Barelas Community Center

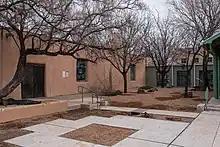
The original adobe building connects via hallway to the 2004 addition.

The center offered various services including youth organizations and activities, adult education, and recreation. It was operated by LULAC from 1942 to 1944 and the Barelas Community Council from 1944 to 1955 before being absorbed by the city's Parks and Recreation Department in 1955. Eleanor Roosevelt visited in 1956, writing in the "Albuquerque Tribune" that "The influence of these centers is making a great difference in the development of young people." The building was added to the New Mexico State Register of Cultural Properties and the National Register of Historic Places in 2021.